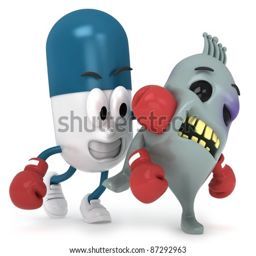
3d illustration of a capsule punching a virus